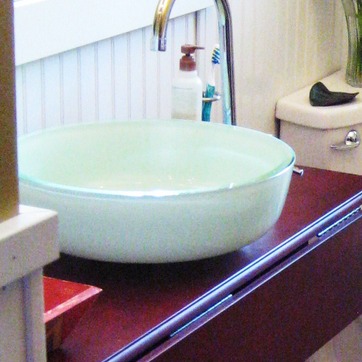
Material: ceramic